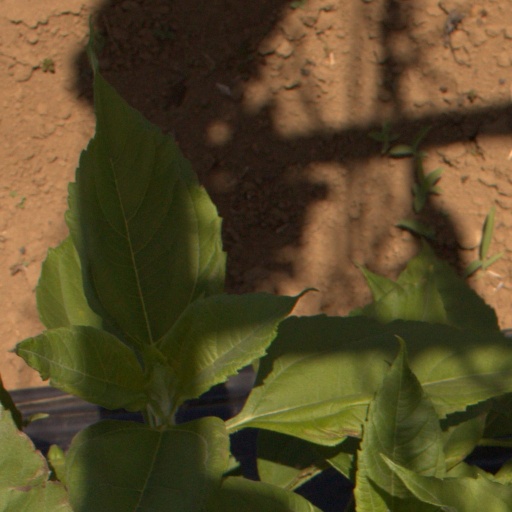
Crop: Jerusalem artichoke